Aporphine

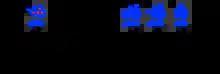
Aporphines can occur as either (R)- or (S)-isomers, or as achiral compounds, and while many of these are toxic, some have been used for their medicinal value and have been approved by the FDA and world markets.

Apomorphine is a derivative of aporphine. The compound is historically obtained by heating morphine with hydrochloric acid. Contrary to its name, apomorphine does not contain morphine or its skeleton, nor does it bind to opioid receptors. The apo- prefix indicates that it is a morphine derivative.